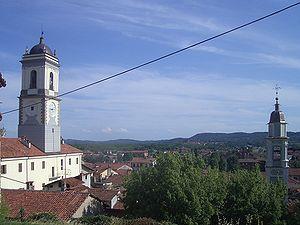
Strambino est une commune italienne de la ville métropolitaine de Turin dans la région Piémont en Italie.